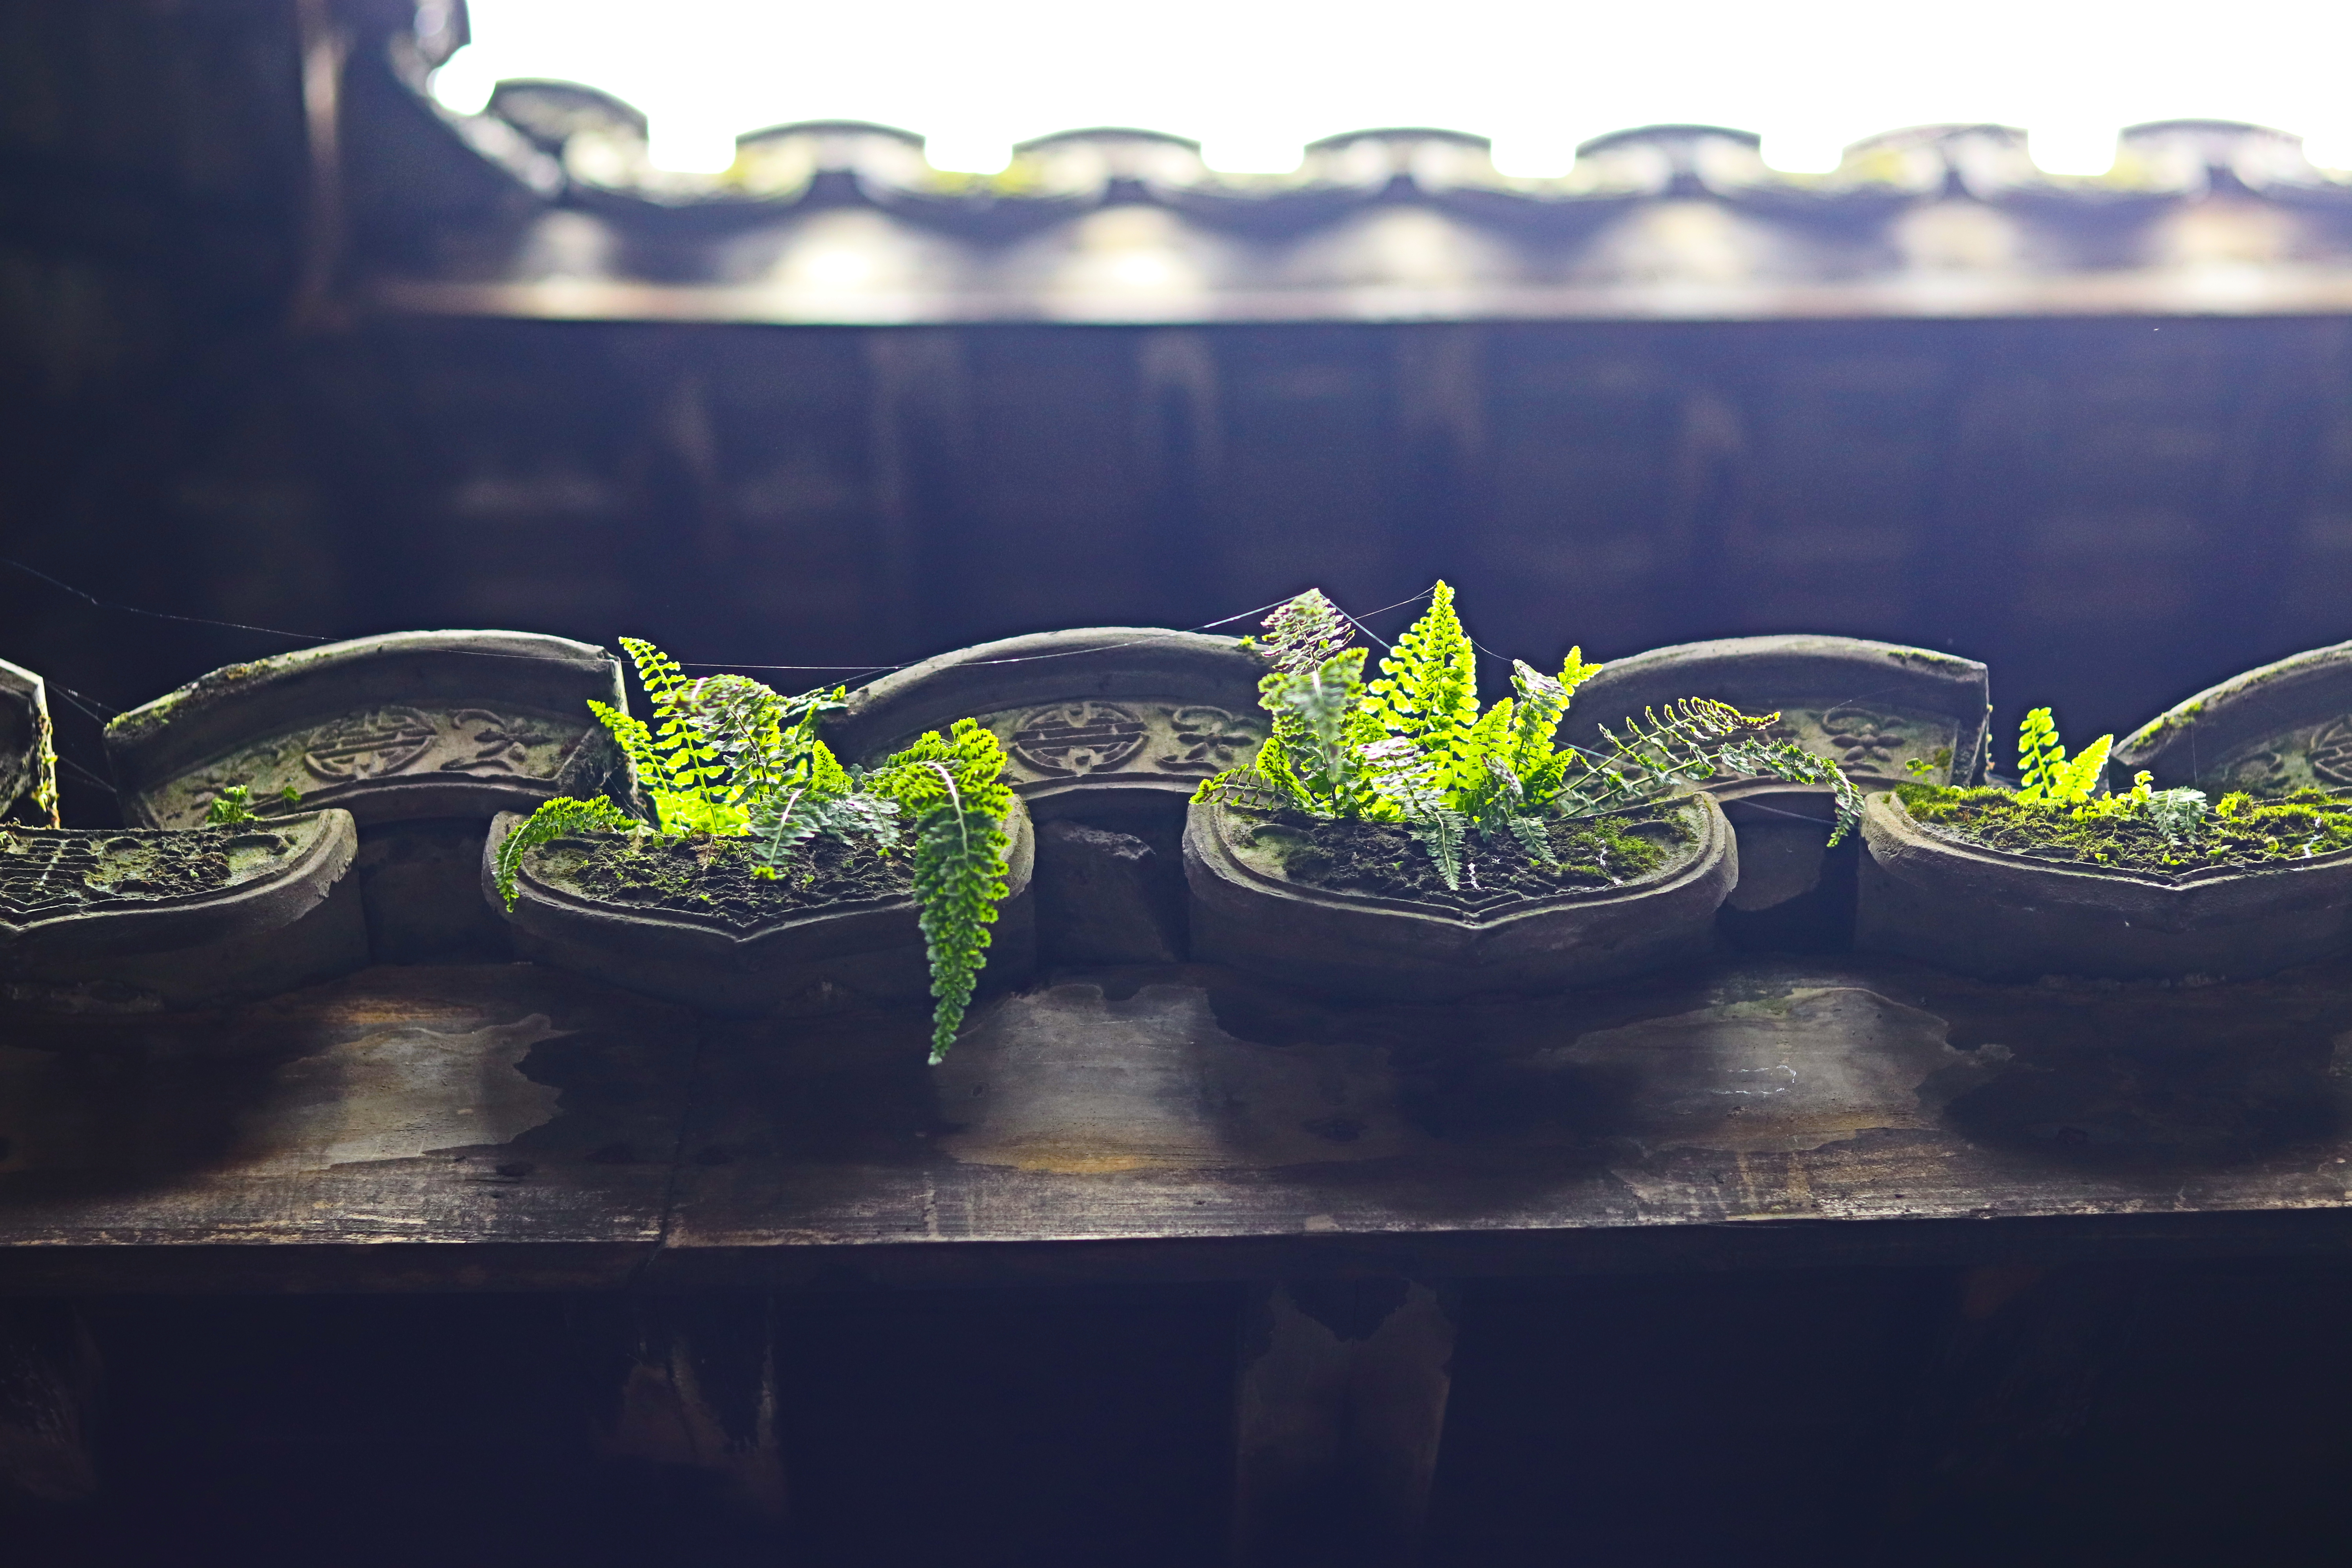
ancient, eaves, green, ferns, plants, plant, organism, herb, houseplant, flower